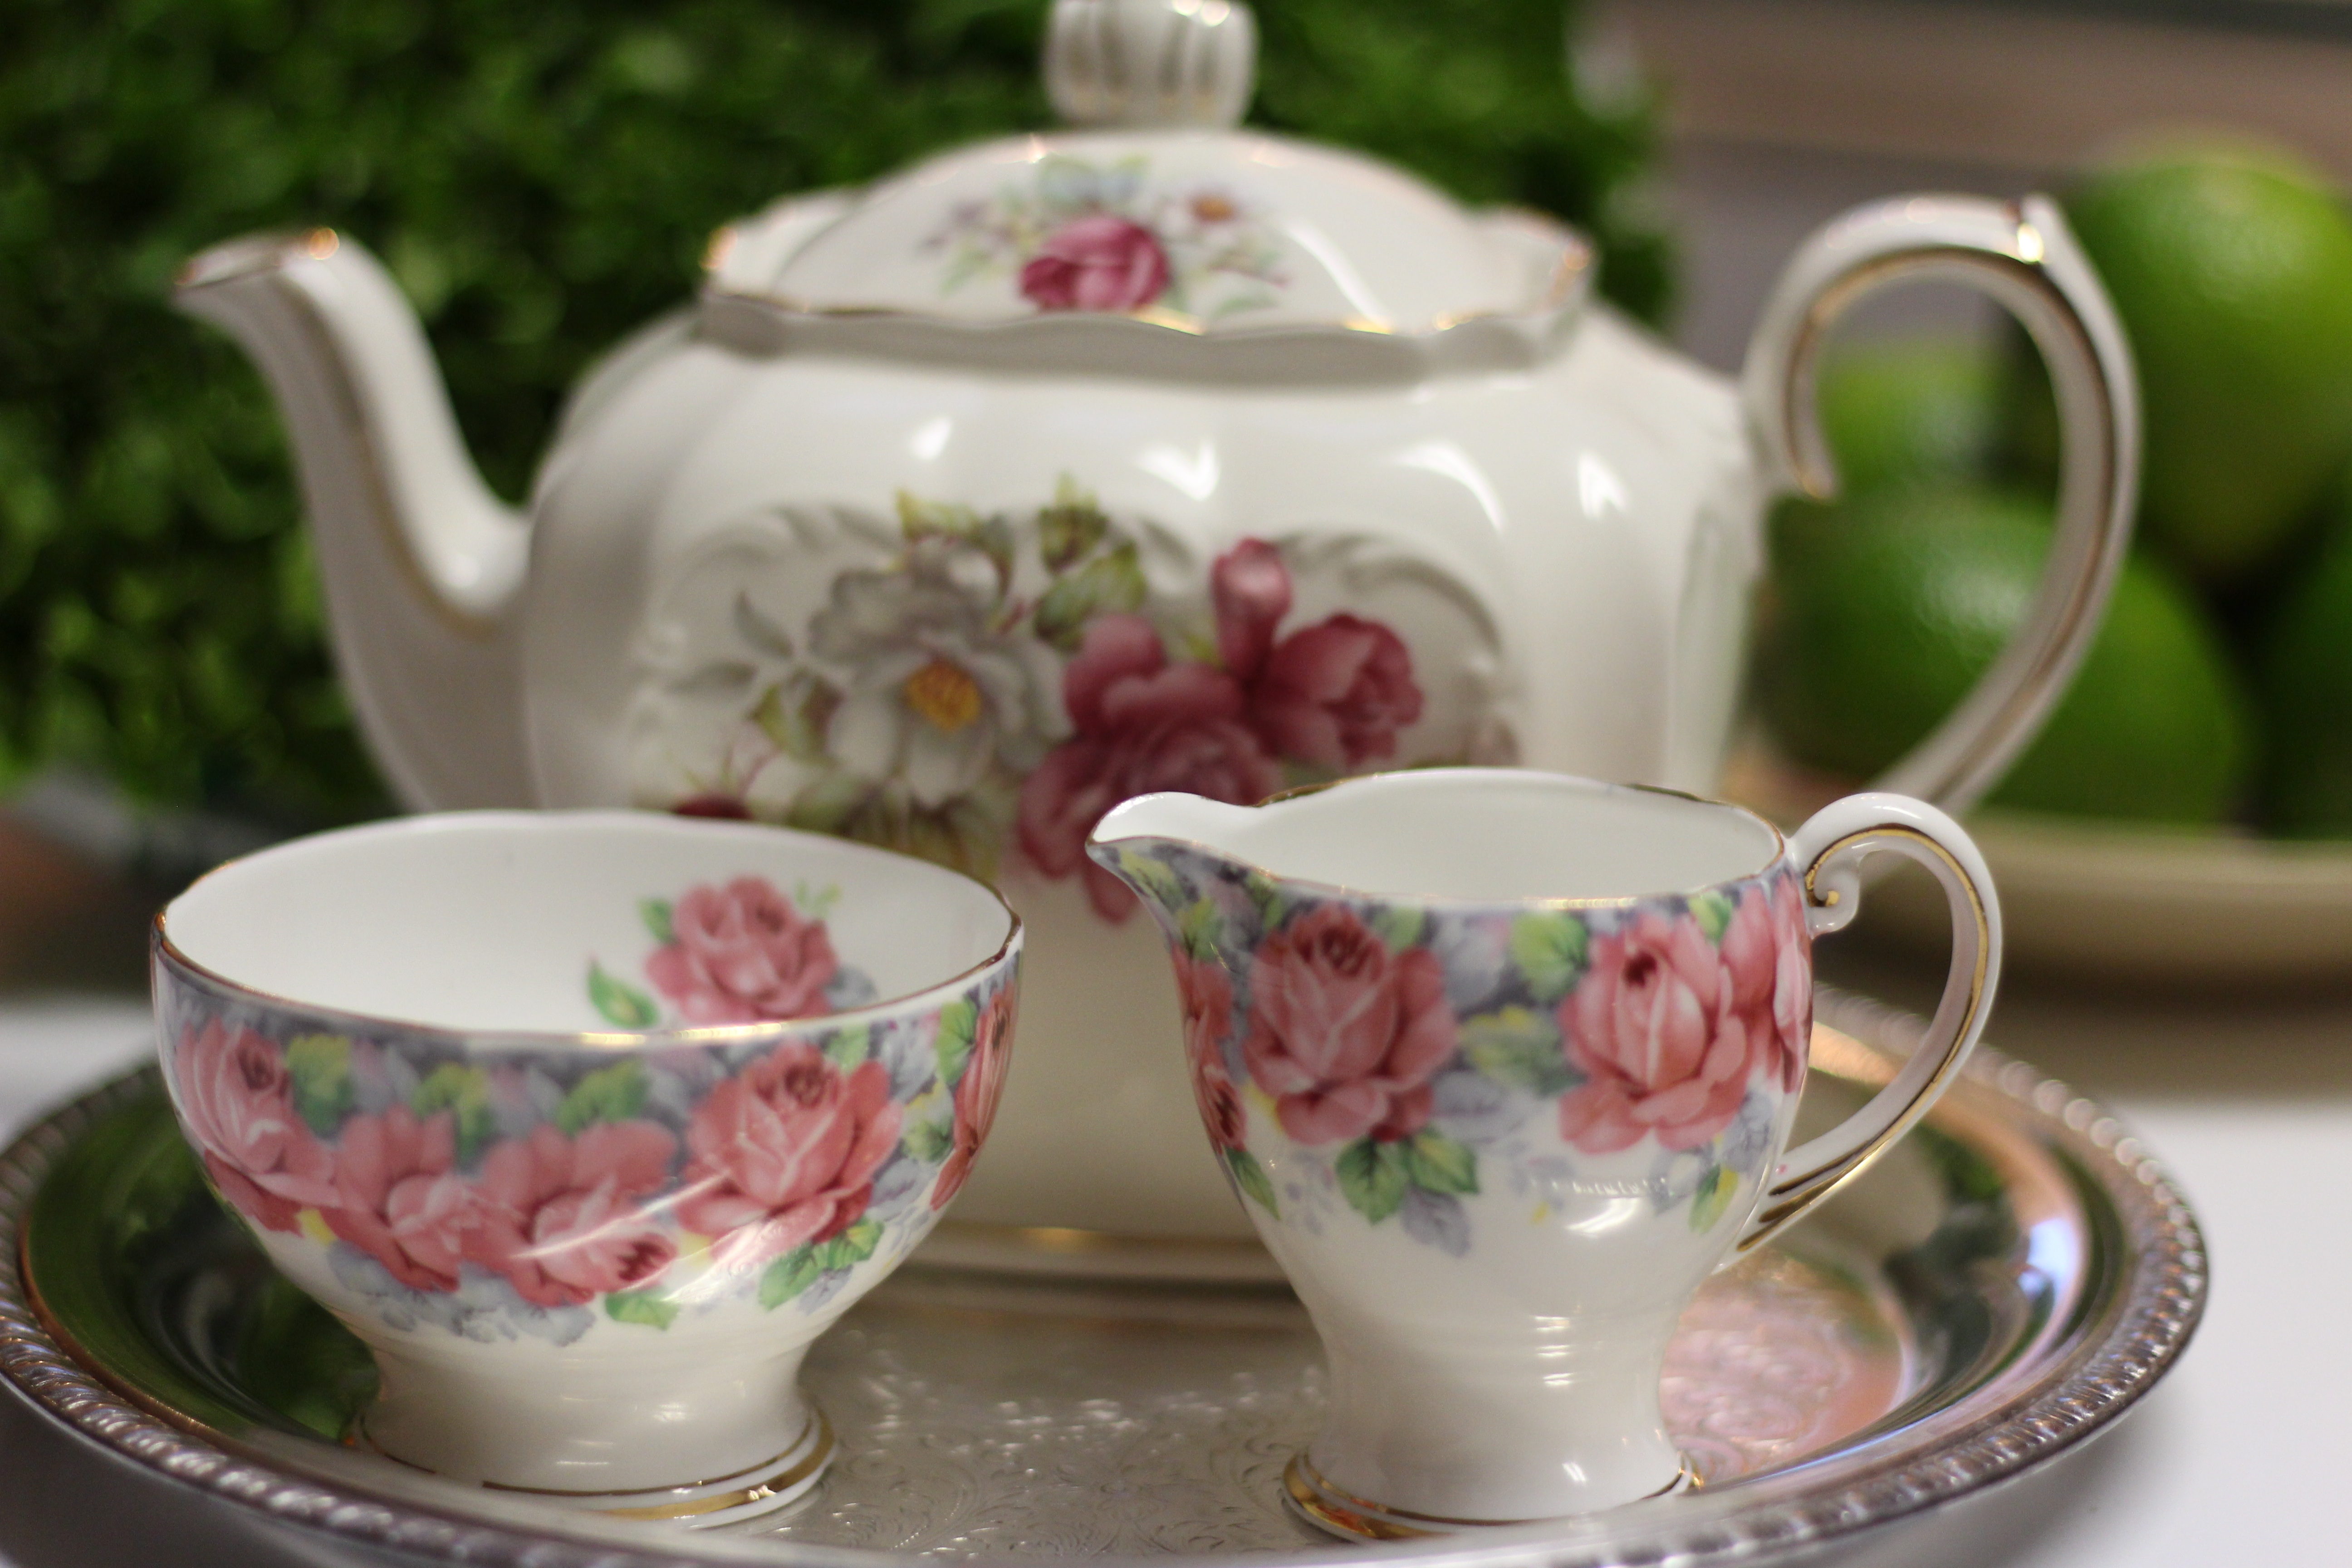
tea, teapot, cup, saucer, ceramic, beverage, drink, coffee cup, tableware, material, teacup, tea set, dishes, beautiful, porcelain, service, brew, dishware, fine china, drinkware, serveware, tea service